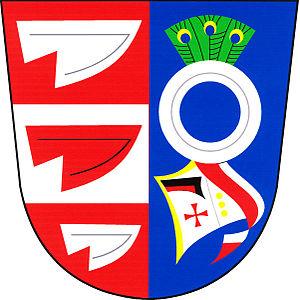
Šelešovice est une commune du district de Kroměříž, dans la région de Zlín, en République tchèque. Sa population s'élevait à 536 habitants en 2018.